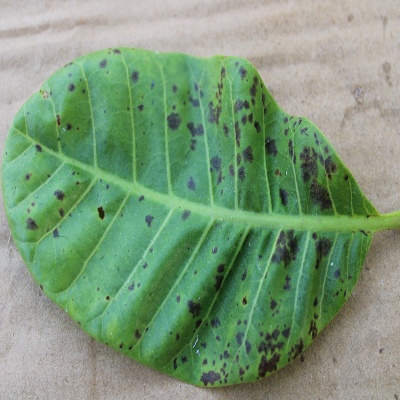
Crop: Cashew
Condition: anthracnose